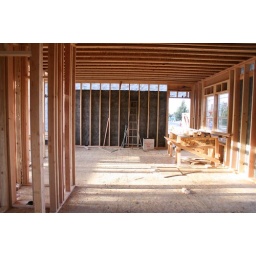
I am now standing in the dining room looking toward the living room area.